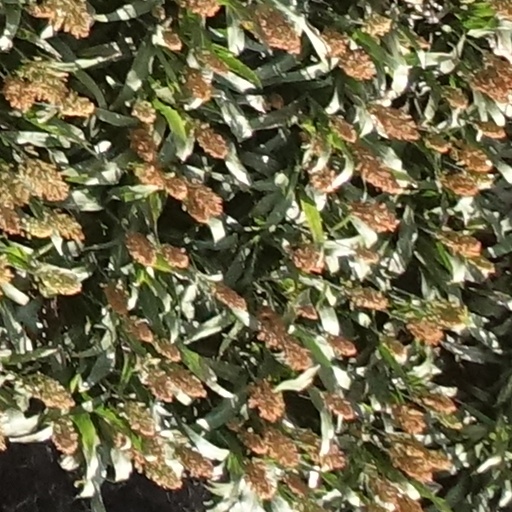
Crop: sorghum